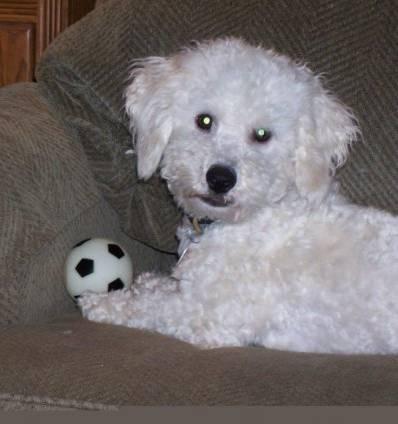
dog